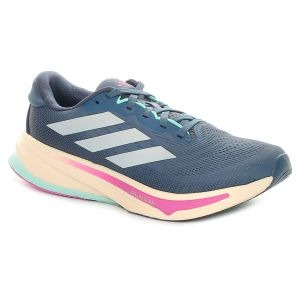
Adidas Scarpa da Running Donna  Supernova Rise 2 Blu   Sconto 10%
Prezzo: 135,00 €